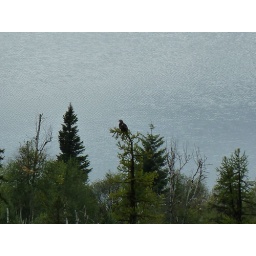
Some sharp eyes in our group spotted this bird of prey in the treetop below us.